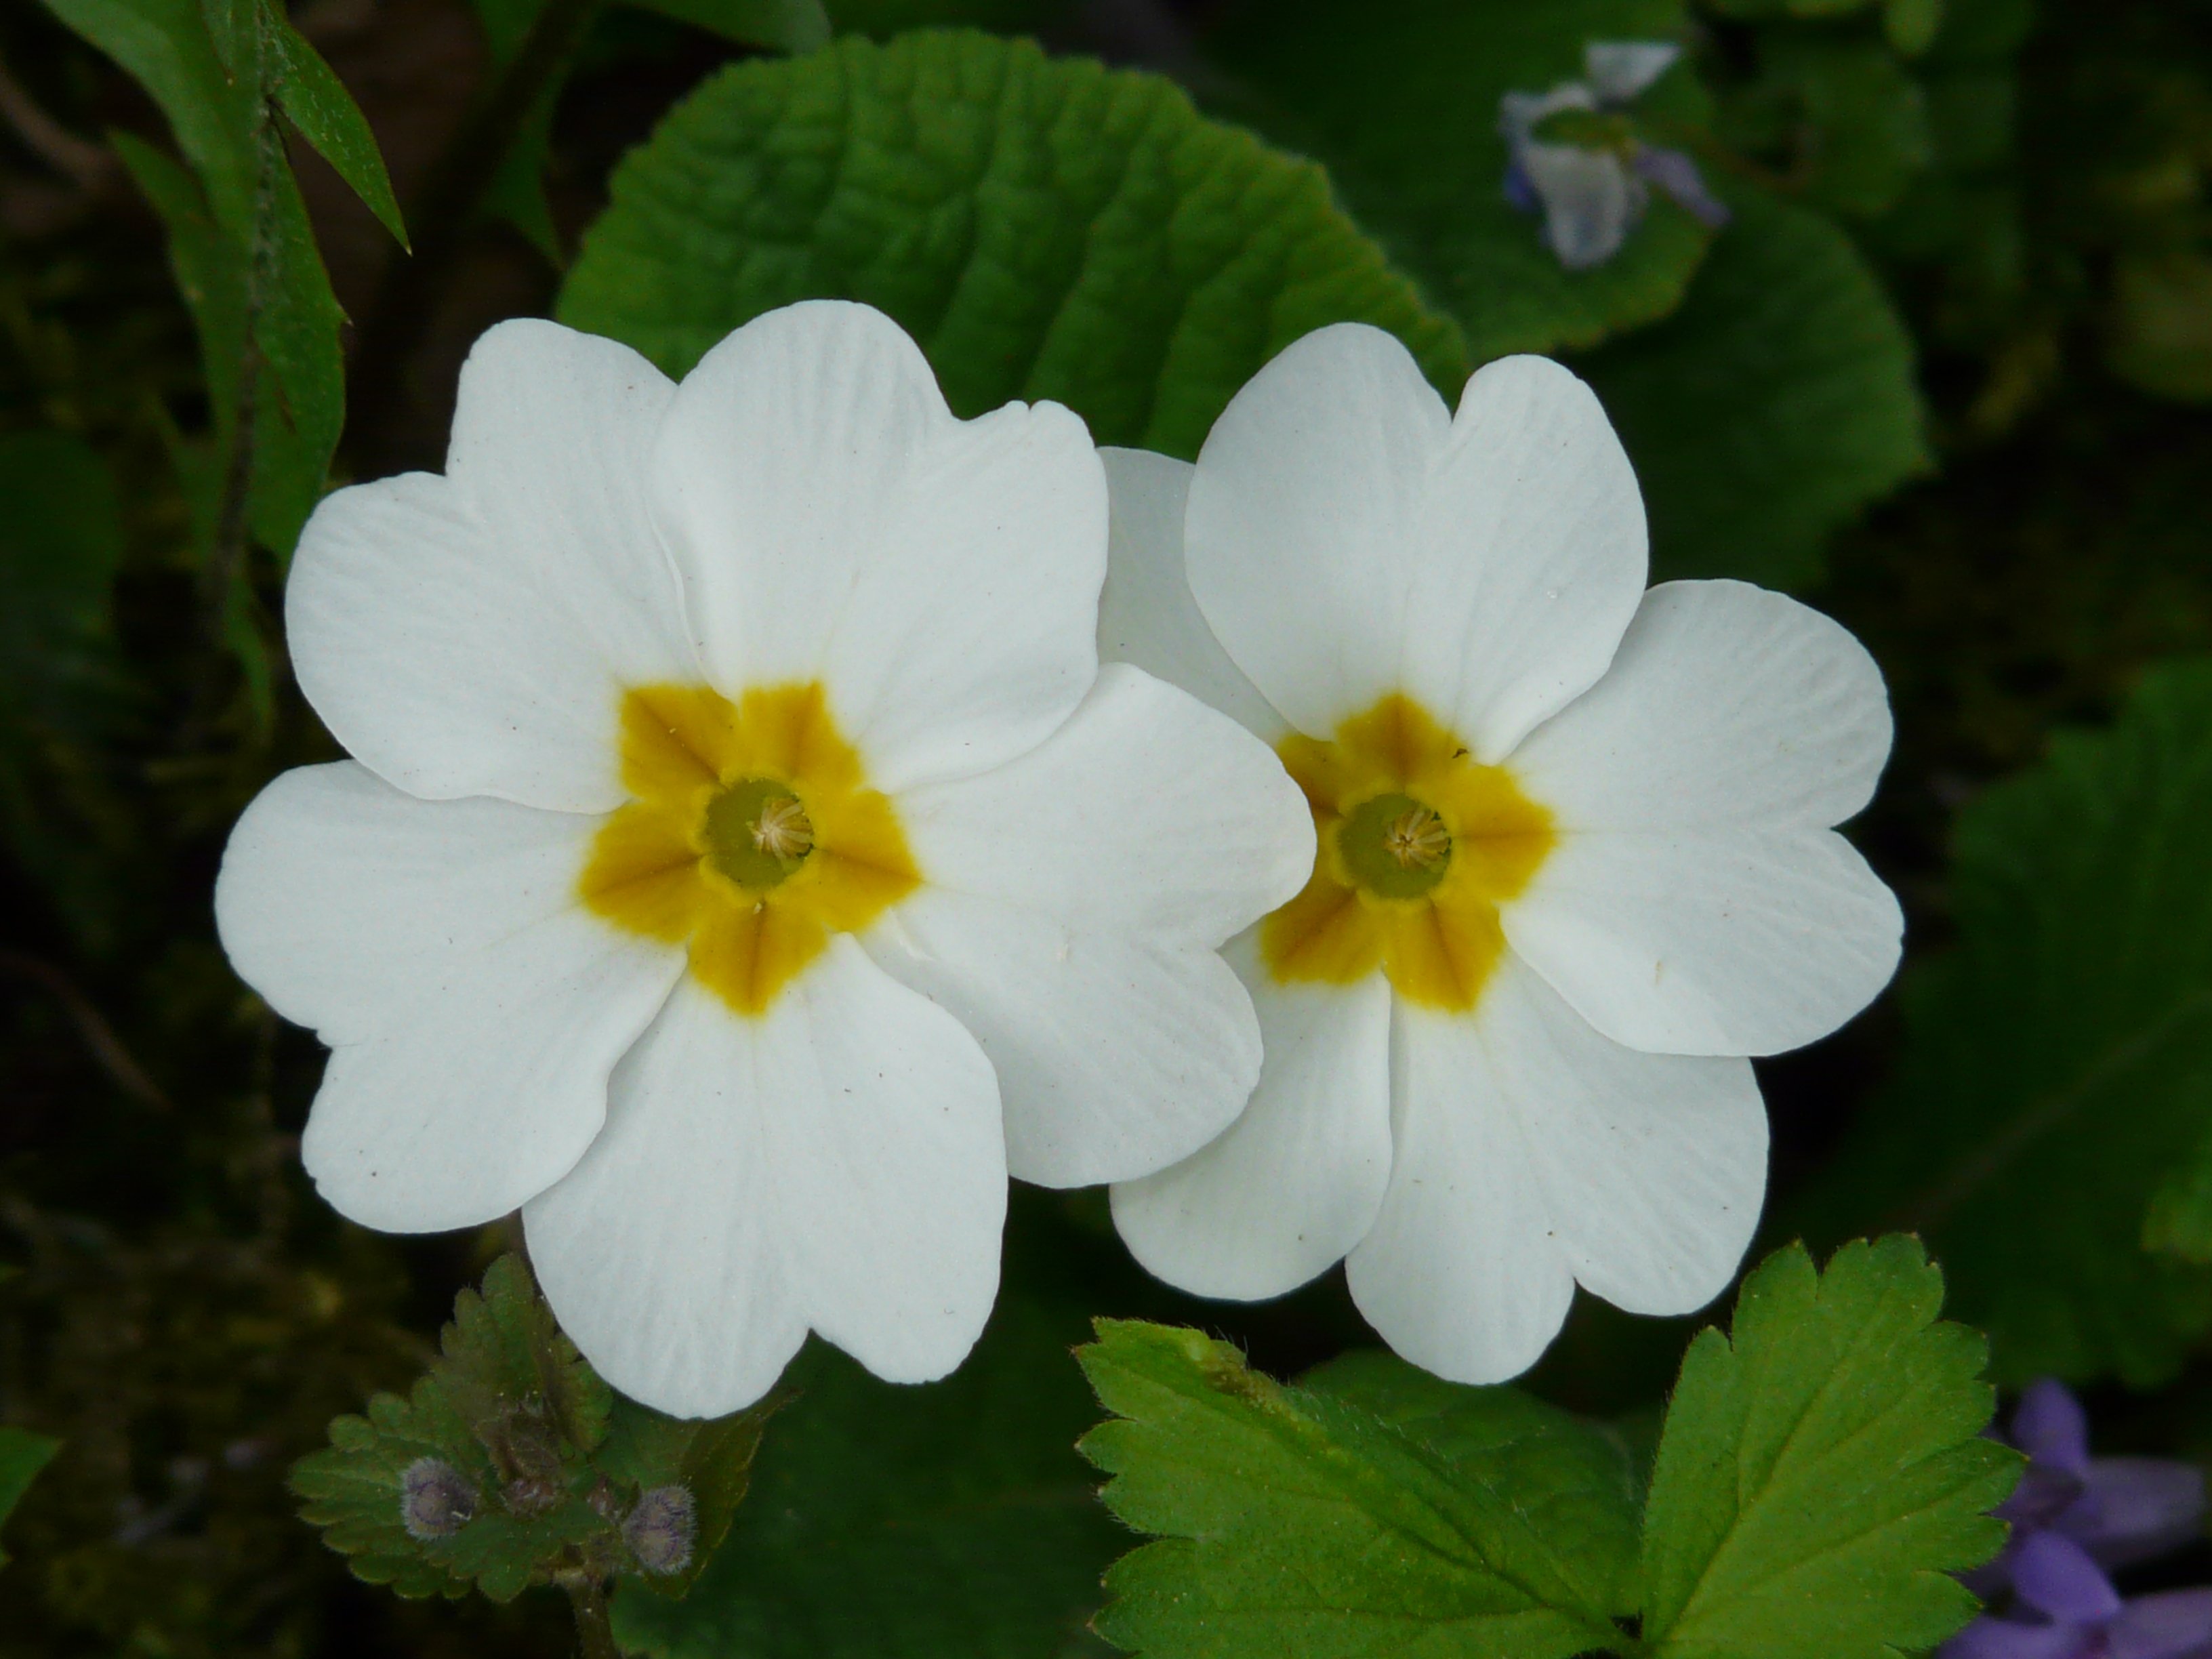
blossom, plant, white, flower, petal, bloom, color, botany, colorful, garden, flora, wildflower, primrose, gorgeous, primula, cowslip, flowering plant, herbaceous plant, annual plant, land plant, violet family